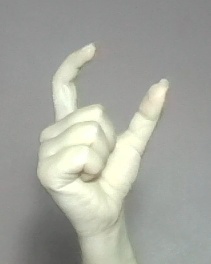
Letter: nun